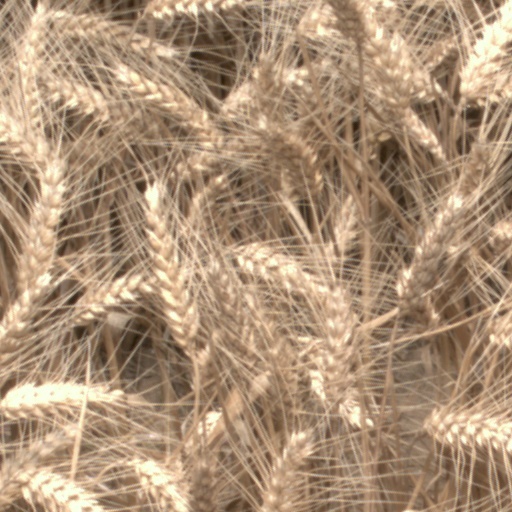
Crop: wheat